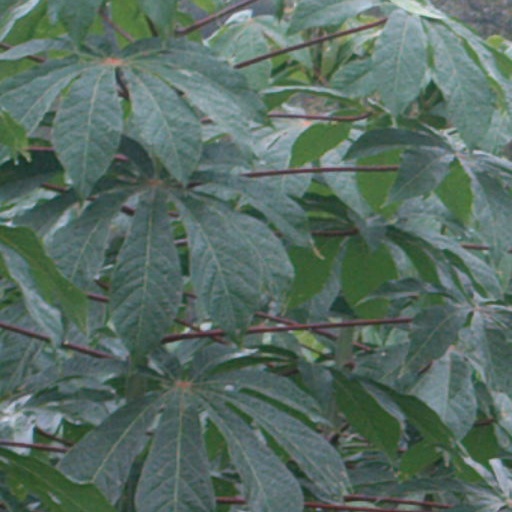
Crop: cassava